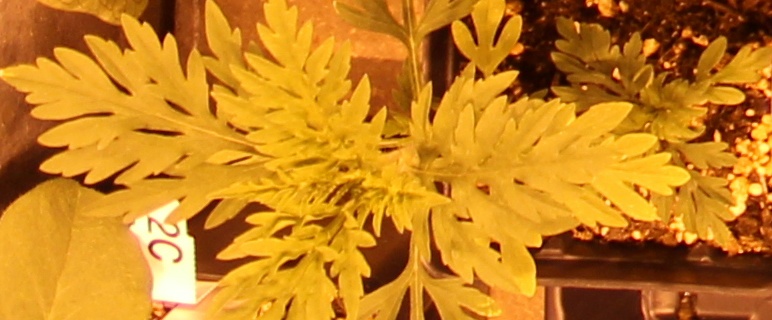
Label: Ragweed